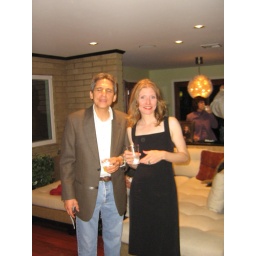
Lisa in black dress with friend. From a cocktail party, December 2007